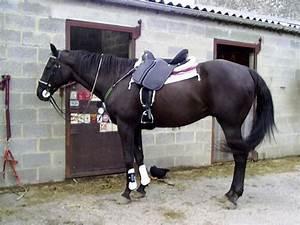
horse